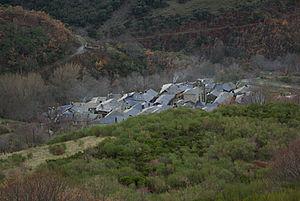
Peñalba de Santiago est un village espagnol, situé sur le territoire du municipio de Ponferrada, dans la comarca de El Bierzo, dans la province de León, communauté autonome de Castille-et-León, au nord de l'Espagne.